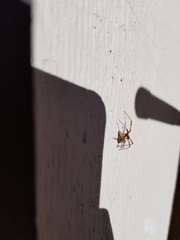
Species: Lactrodectus_hesperus